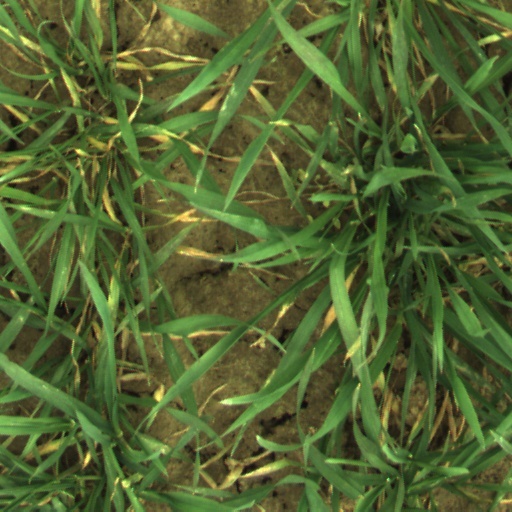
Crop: wheat